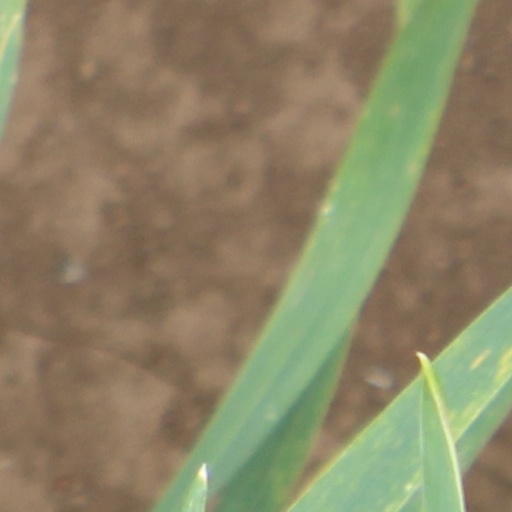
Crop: wheat